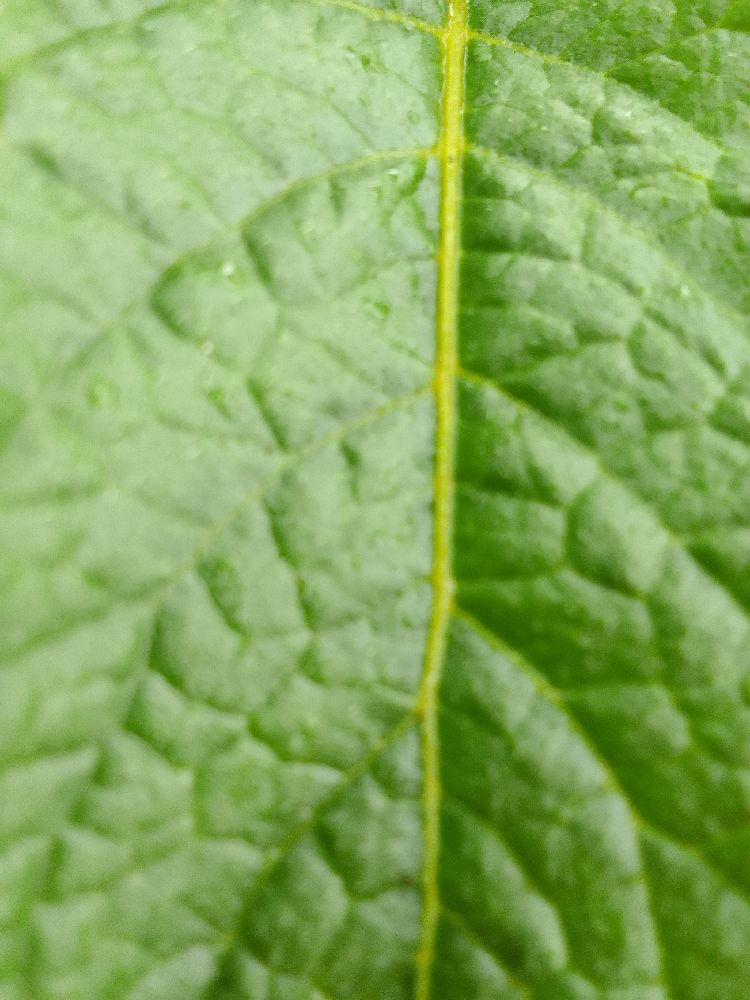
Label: Healthy